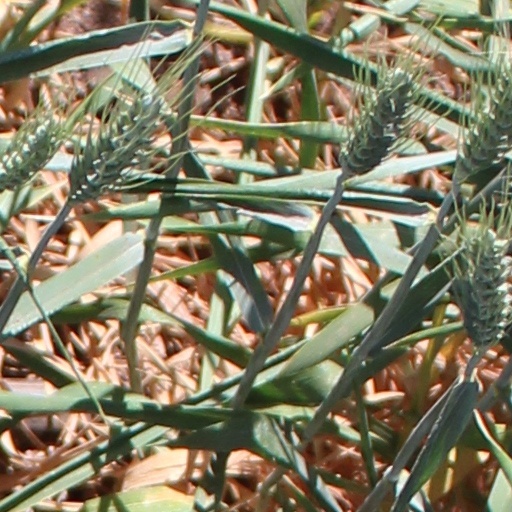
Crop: wheat